Shahid Anwar

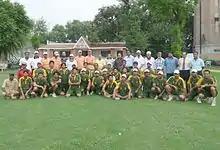
Stags Cricket Academy Group Photograph

After retiring from first-class cricket, Shahid proceeded to become one of the most successful cricket coaches in Pakistan. After completing Level I, II and III cricket coaching diplomas from CA (Cricket Australia), he joined Sialkot Stallions as their head coach and propelled them to National T-20 Championship, and the National Bank side to the 2011 One day championship runner-up position. He also coached Pakistan "A" team during its tour to Australia in 2010.